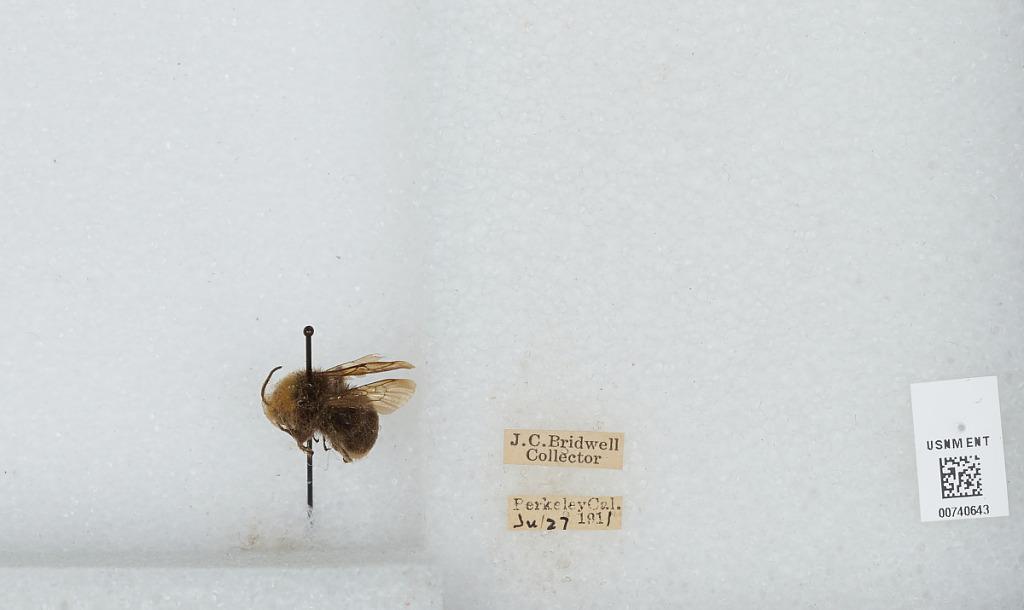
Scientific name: Bombus (Pyrobombus) vosnesenskii Radoszkowski
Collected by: J. Bridwell
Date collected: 1911-7-
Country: United States
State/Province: California
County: Alameda
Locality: Berkeley
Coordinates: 37.8717, -122.273